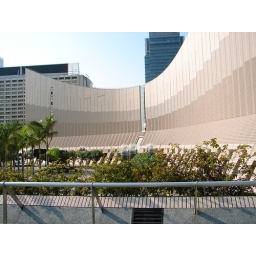
The HK Cultural Centre houses a concert hall and theatre, has no windows, and is covered in pink ceramic tiles